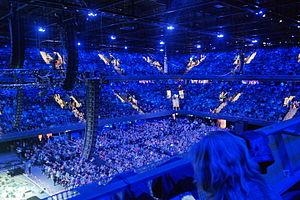
Le Championnat d'Europe de futsal 2022 est la douzième édition du Championnat d'Europe de futsal, compétition organisée par l'Union des associations européennes de football. À compter de cette édition, le tournoi accueille quatre équipes supplémentaires ce qui porte à seize le nombre de prétendants au titre européen. Il a également lieu tous les quatre ans au lieu du rythme biennal qu'il suivait jusqu'alors. Il se déroule aux Pays-Bas du 30 janvier au 10 février 2018 dans le Ziggo Dome d'Amsterdam et le MartiniPlaza de Groningue.